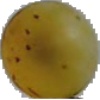
Label: white_grape